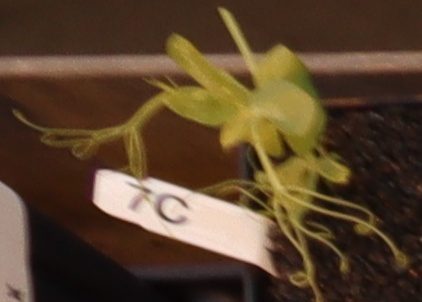
Label: Field Pea